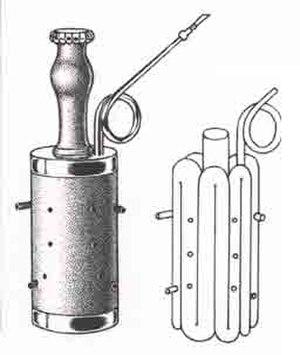
provient d'une planche ancienne
En musique, le cervelas ou basson de saucisse est un instrument à anche utilisé à la Renaissance et dans la musique baroque. Introduit à la fin du XVIᵉ siècle, il déjà remplacé par le basson à la fin du XVIIᵉ siècle. Il est composé d'un long tuyau, relié à une grosse anche double, et replié à l'intérieur d'un petit cylindre de bois percé de nombreux trous cylindriques parallèles, unis deux à deux par des raccords internes. De cette manière, on obtient, dans un volume réduit, une colonne d'air très longue permettant d'obtenir un son grave et bourdonnant.